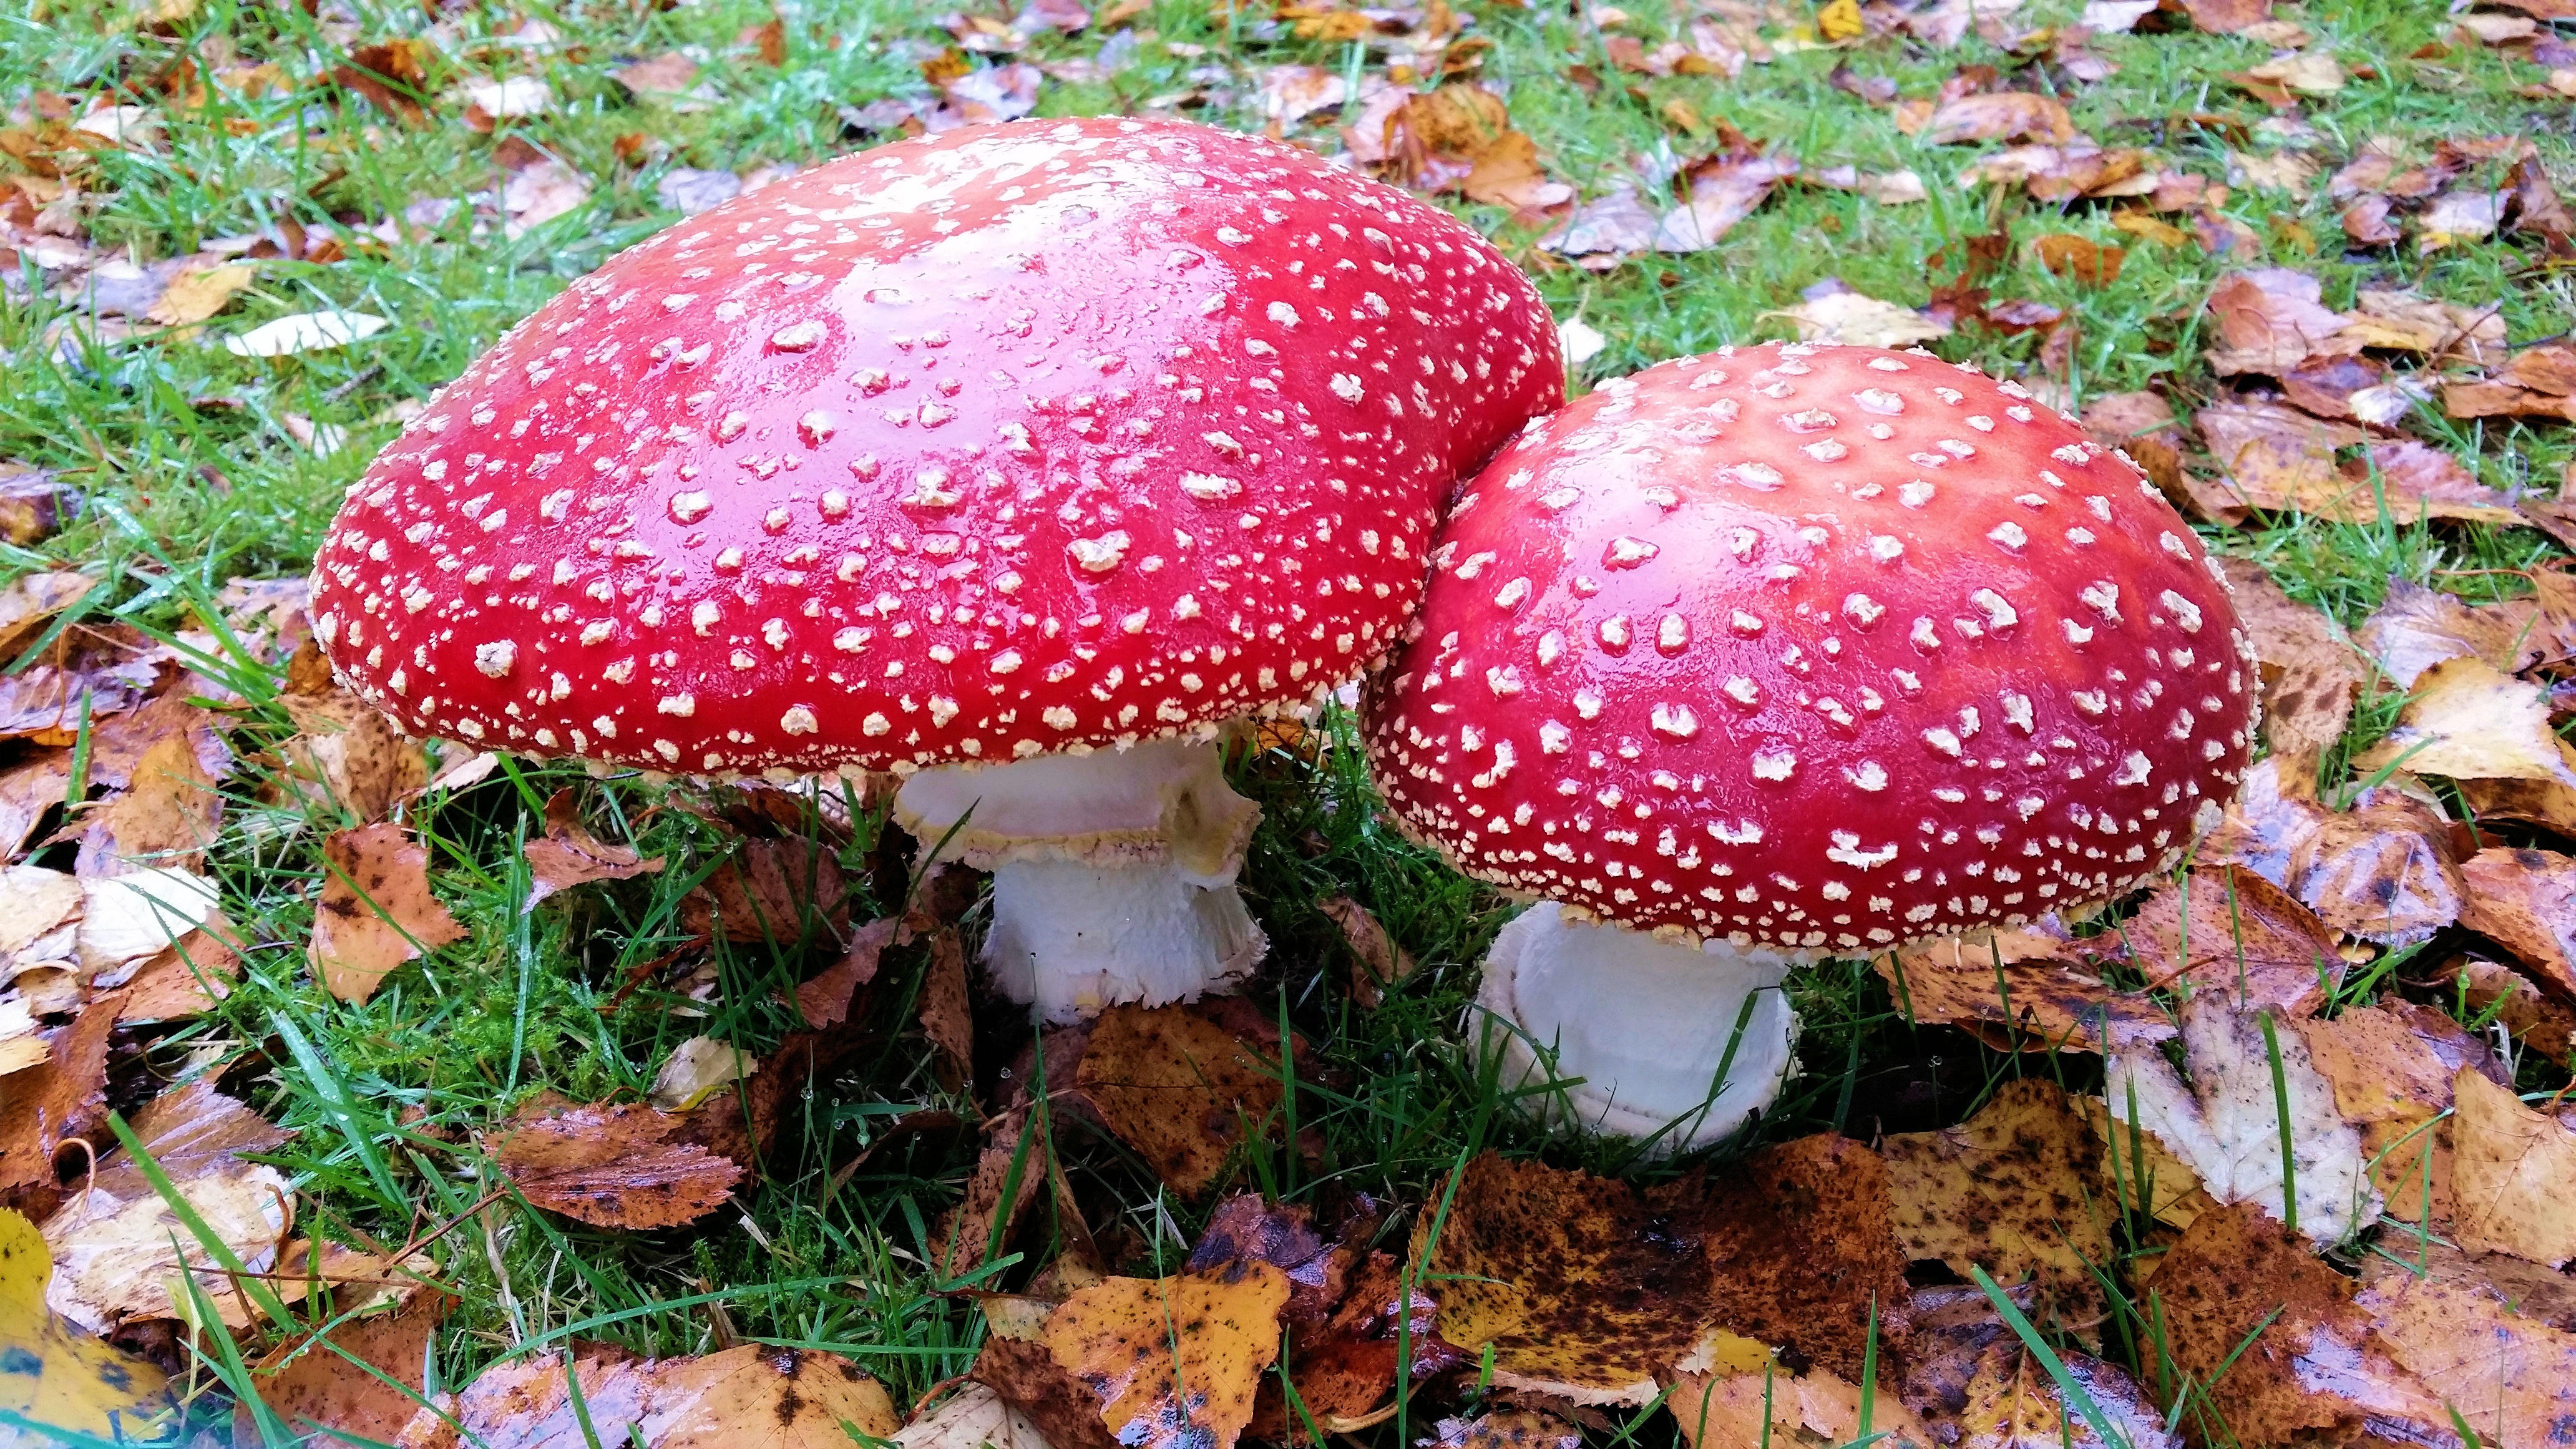
nature, autumn, mushroom, fungus, mushrooms, agaric, bolete, dotty, red white dots, edible mushroom, medicinal mushroom, agaricaceae, penny bun